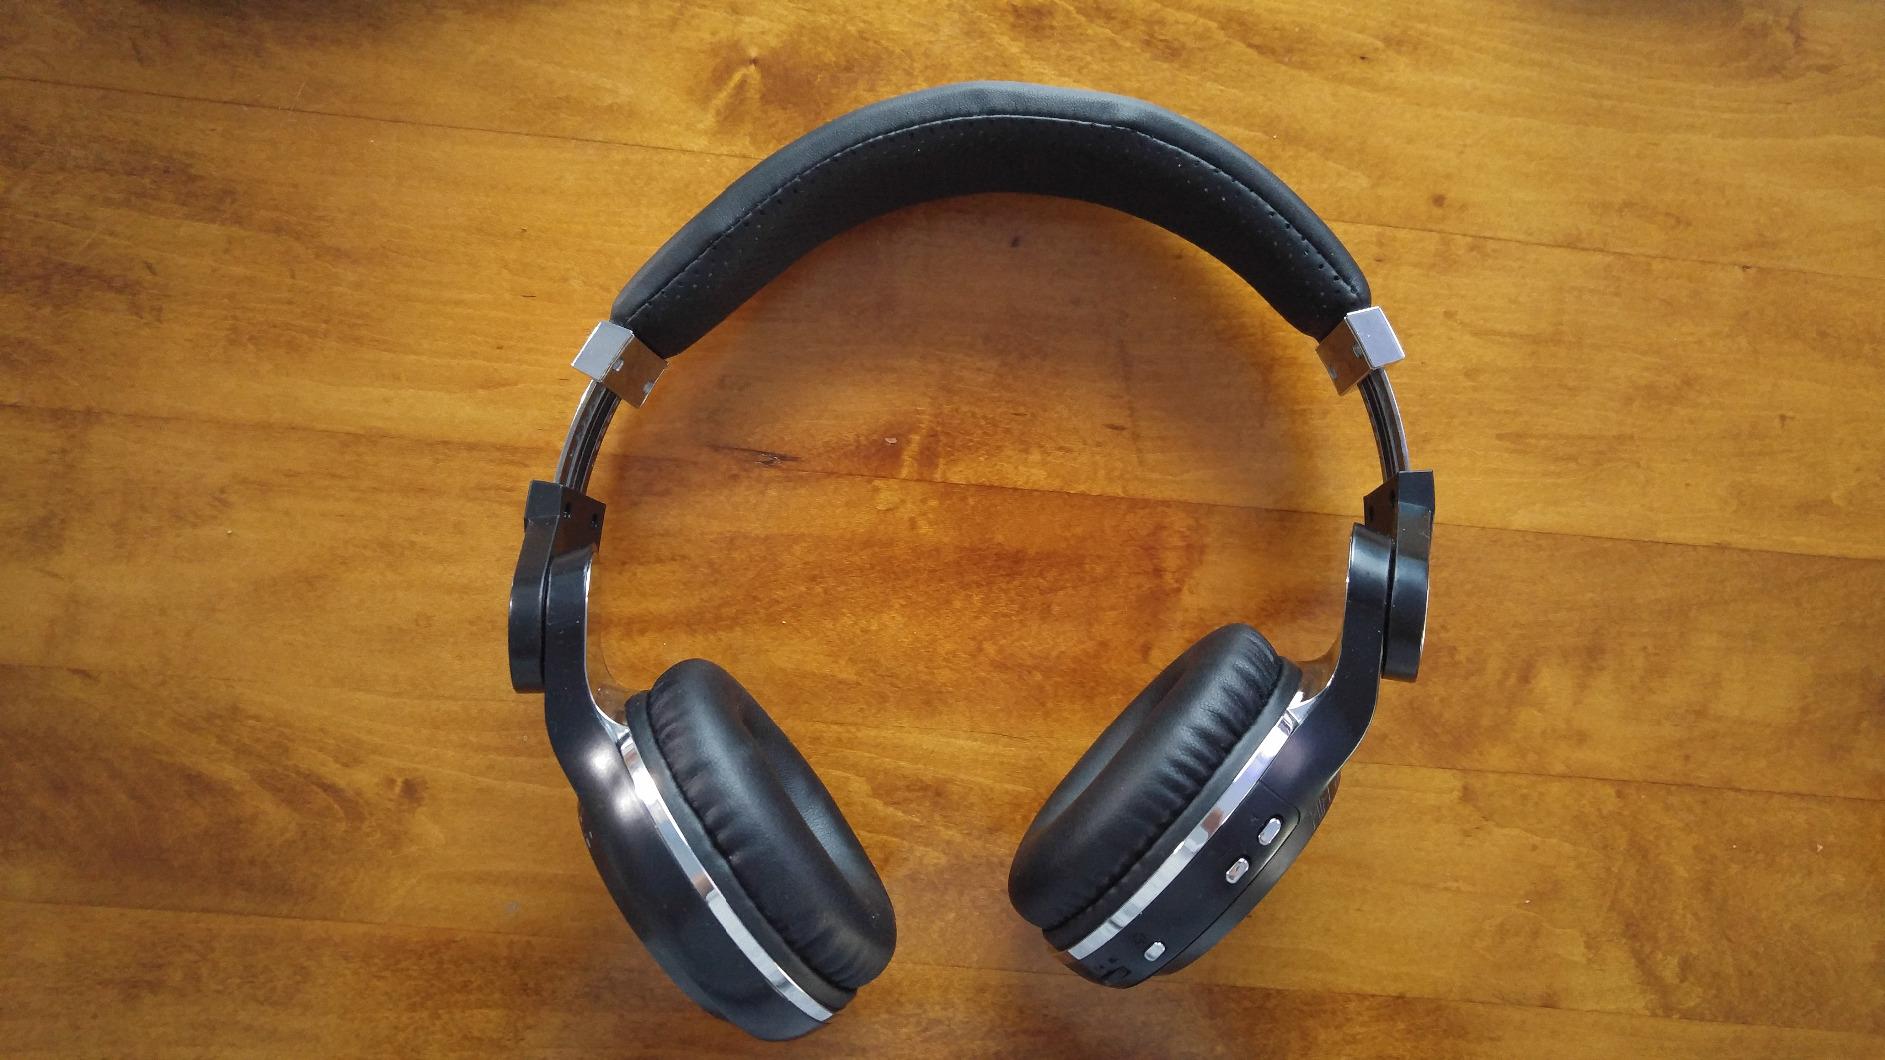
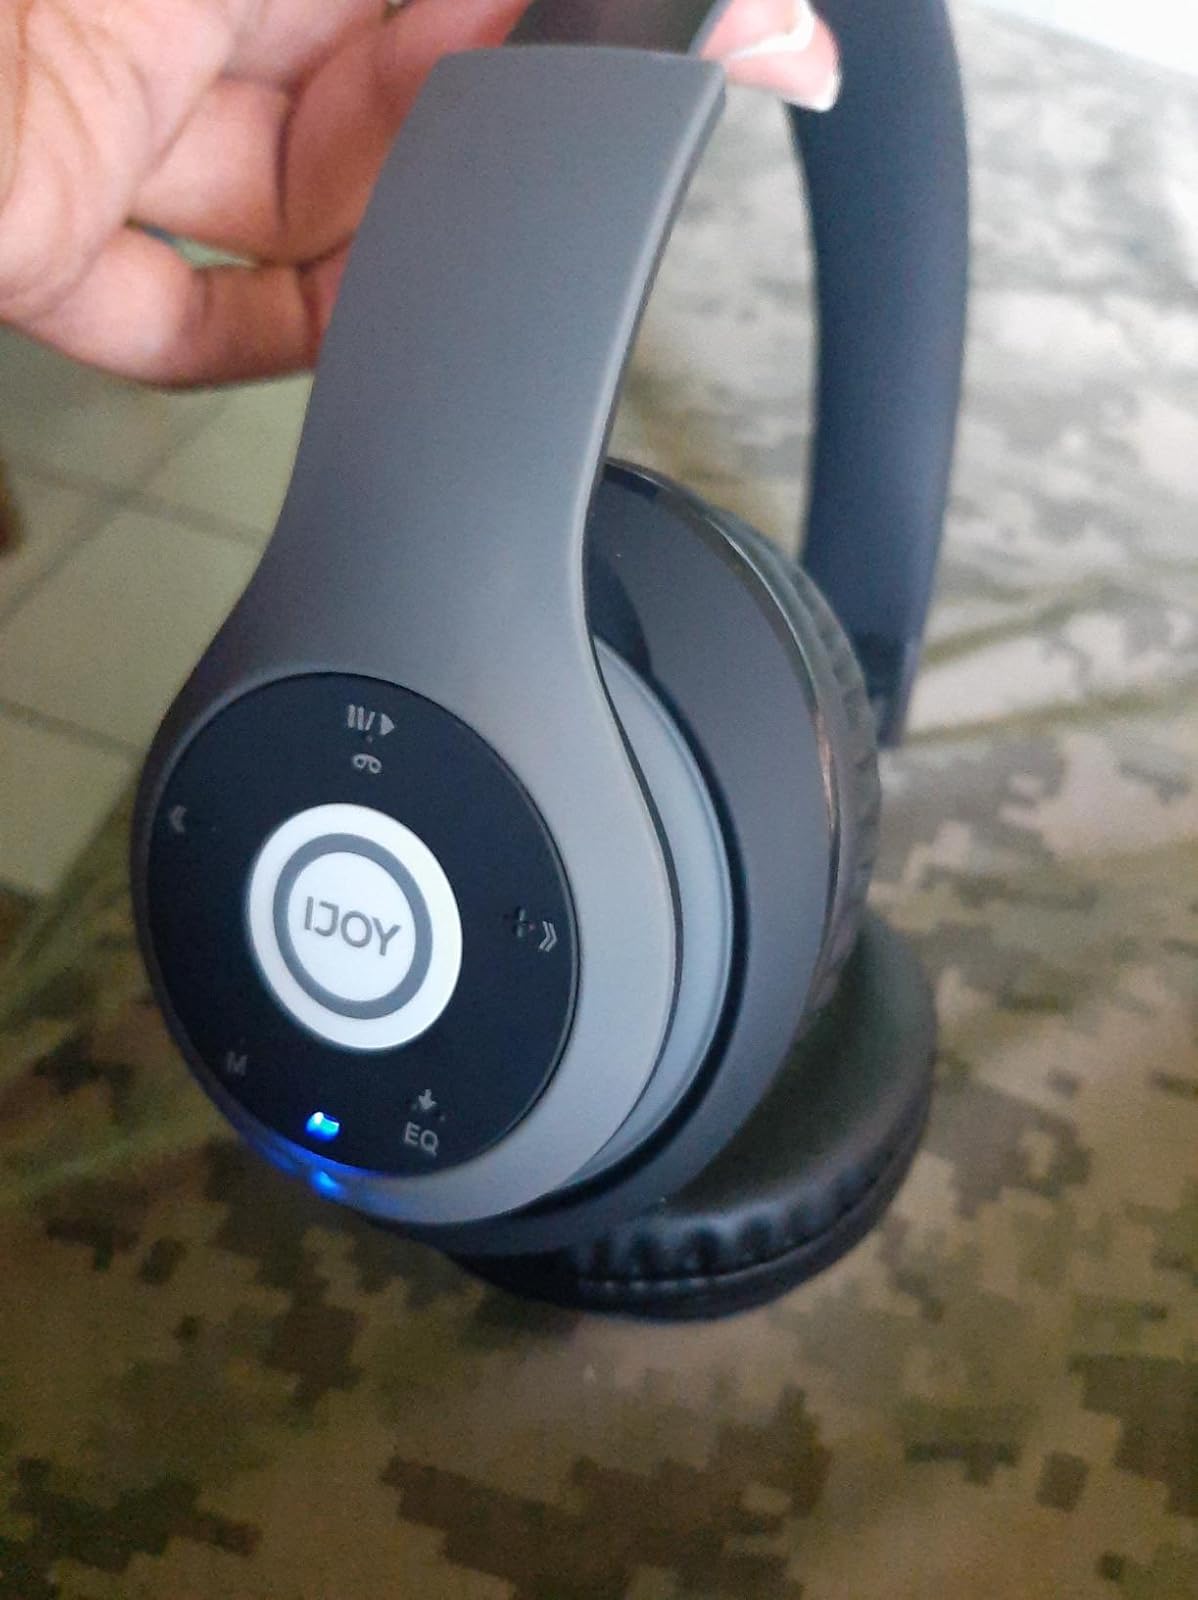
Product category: headphones
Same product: no